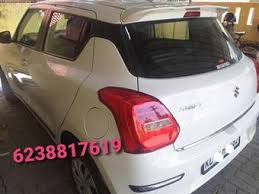
Label: noambulance